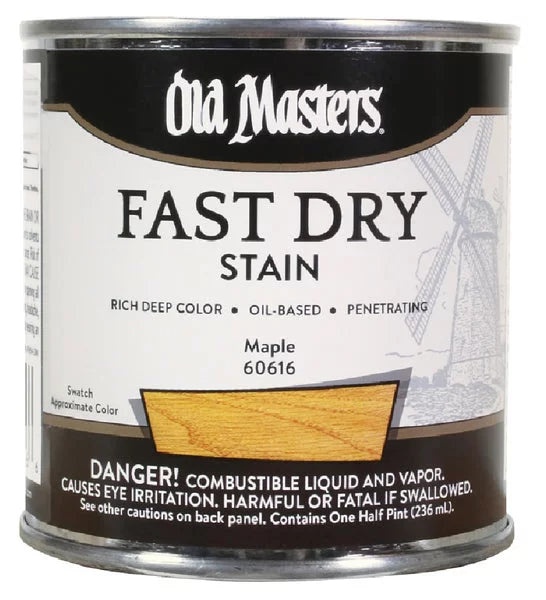
Old Masters 60616 Fast Dry Stain, Maple ~ 1/2 pint
Brand: Old Masters
Designed for craftsmen, this fast drying, high quality interior oil-based stain applies easily and enhances the wood’s natural grain with its intensified depth of color and clarity. Fast Dry Stain is recommended for use on interior wood surfaces or surfaces on which the previous finish has been removed. This stain is preferred for hardwoods, such as oak, ash, walnut, and mahogany.
Category: Hardware > Building Consumables > Painting Consumables > Stains